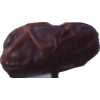
Label: dates